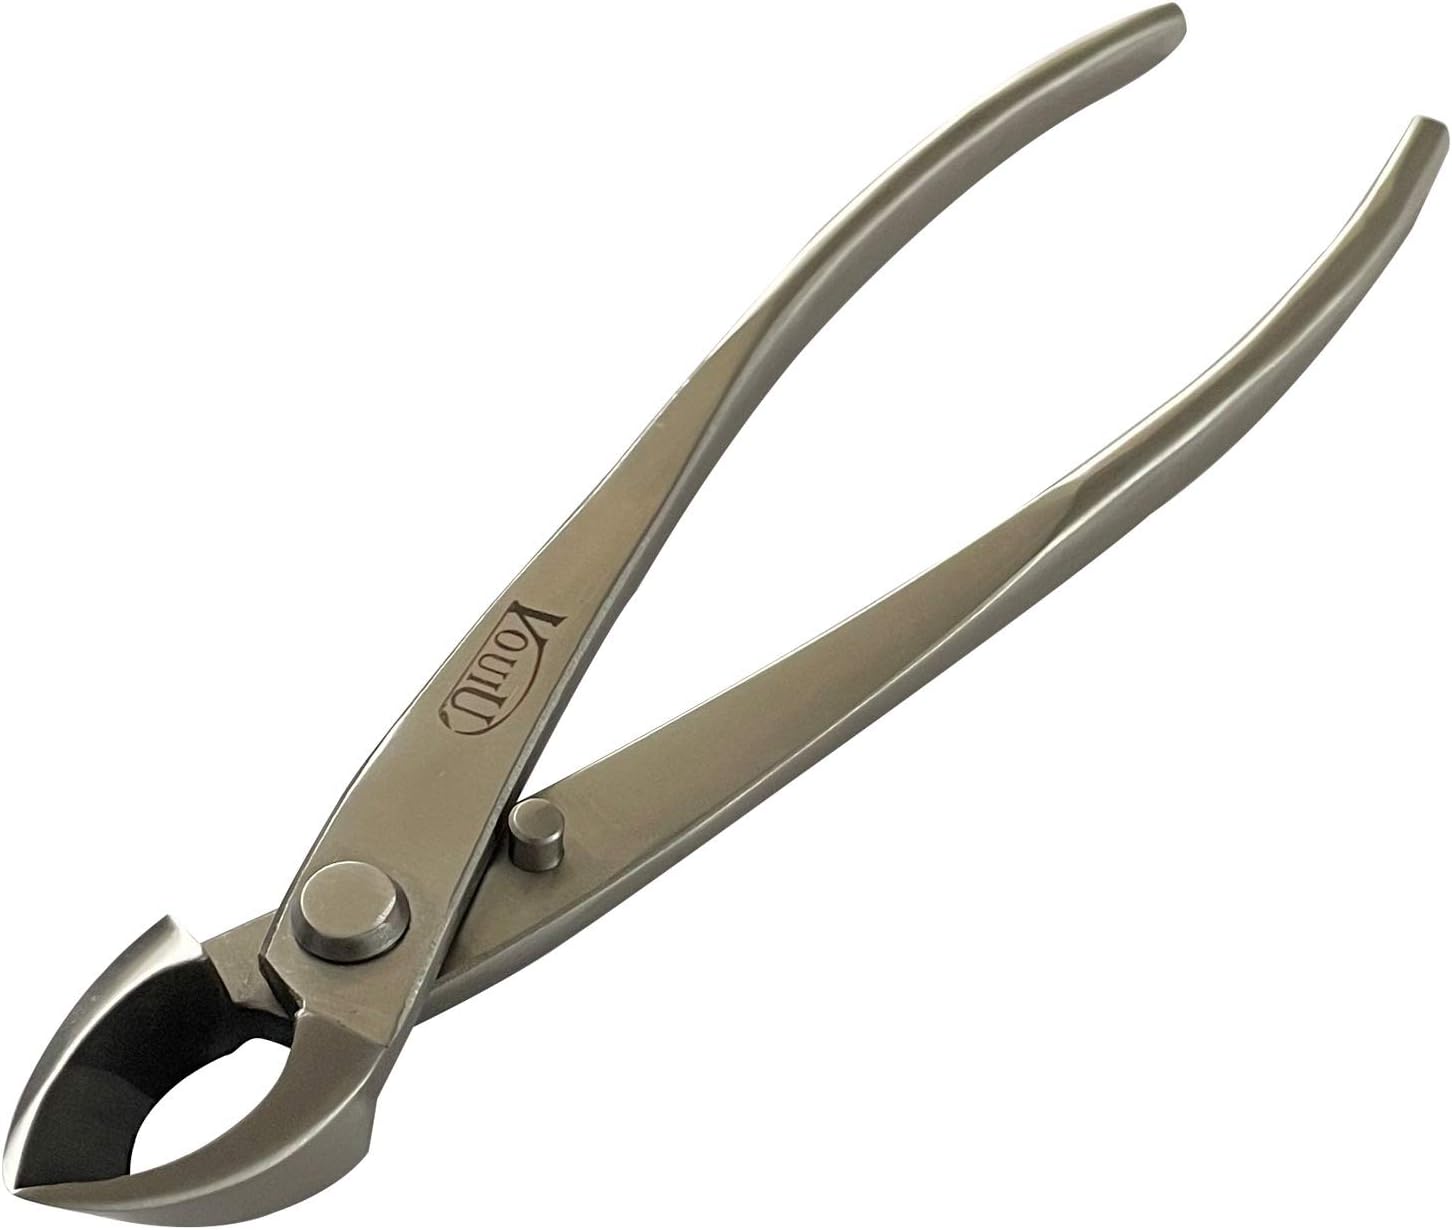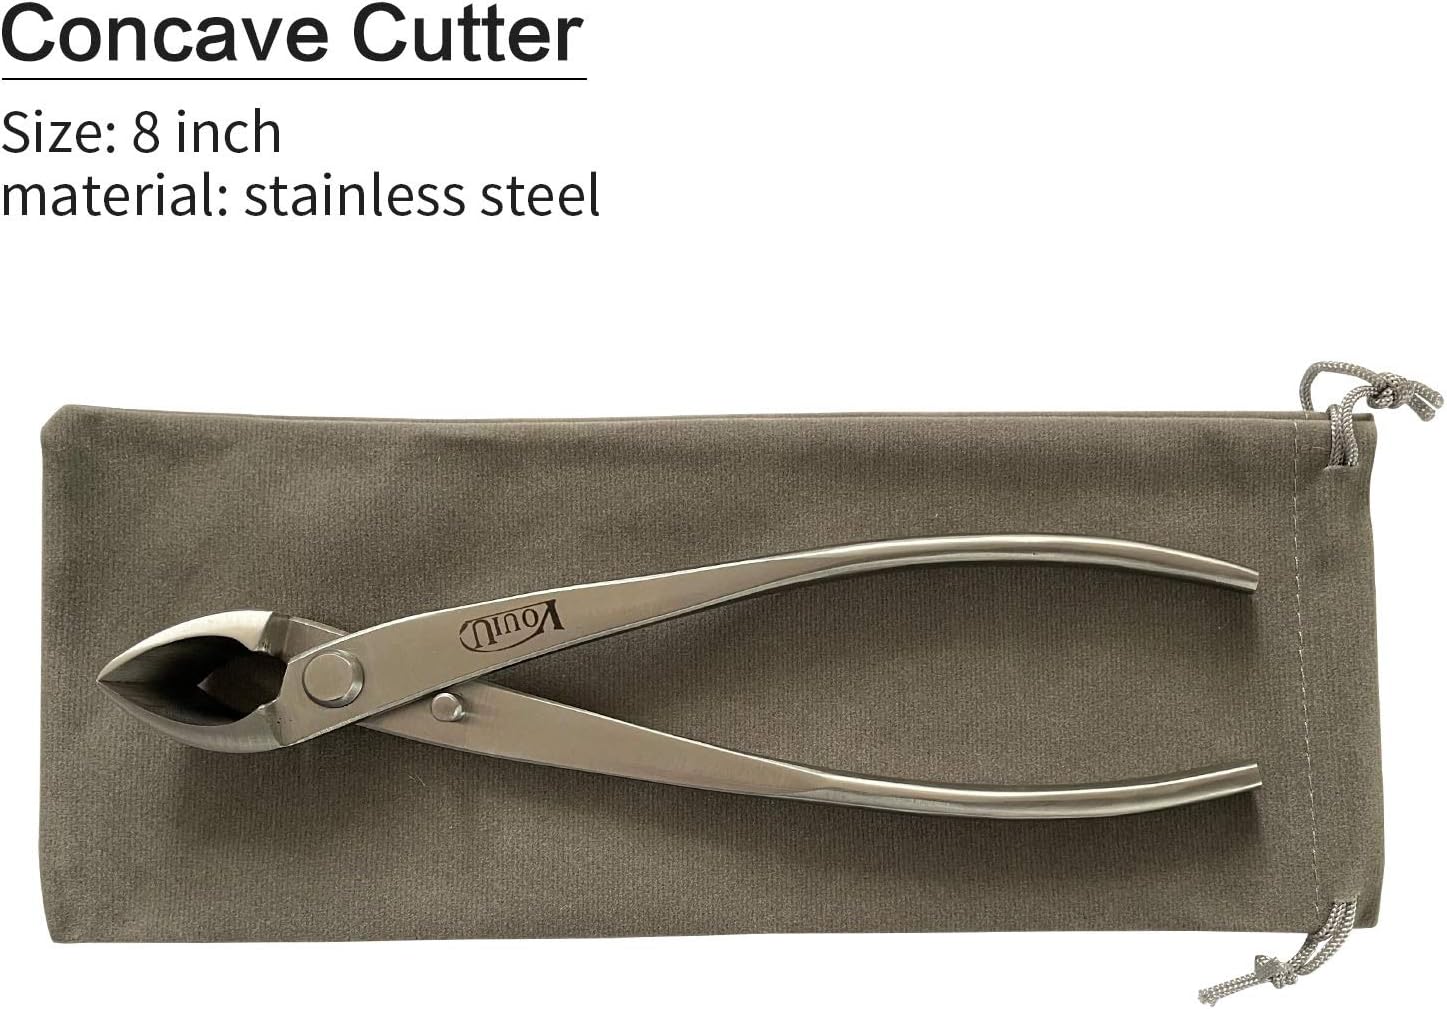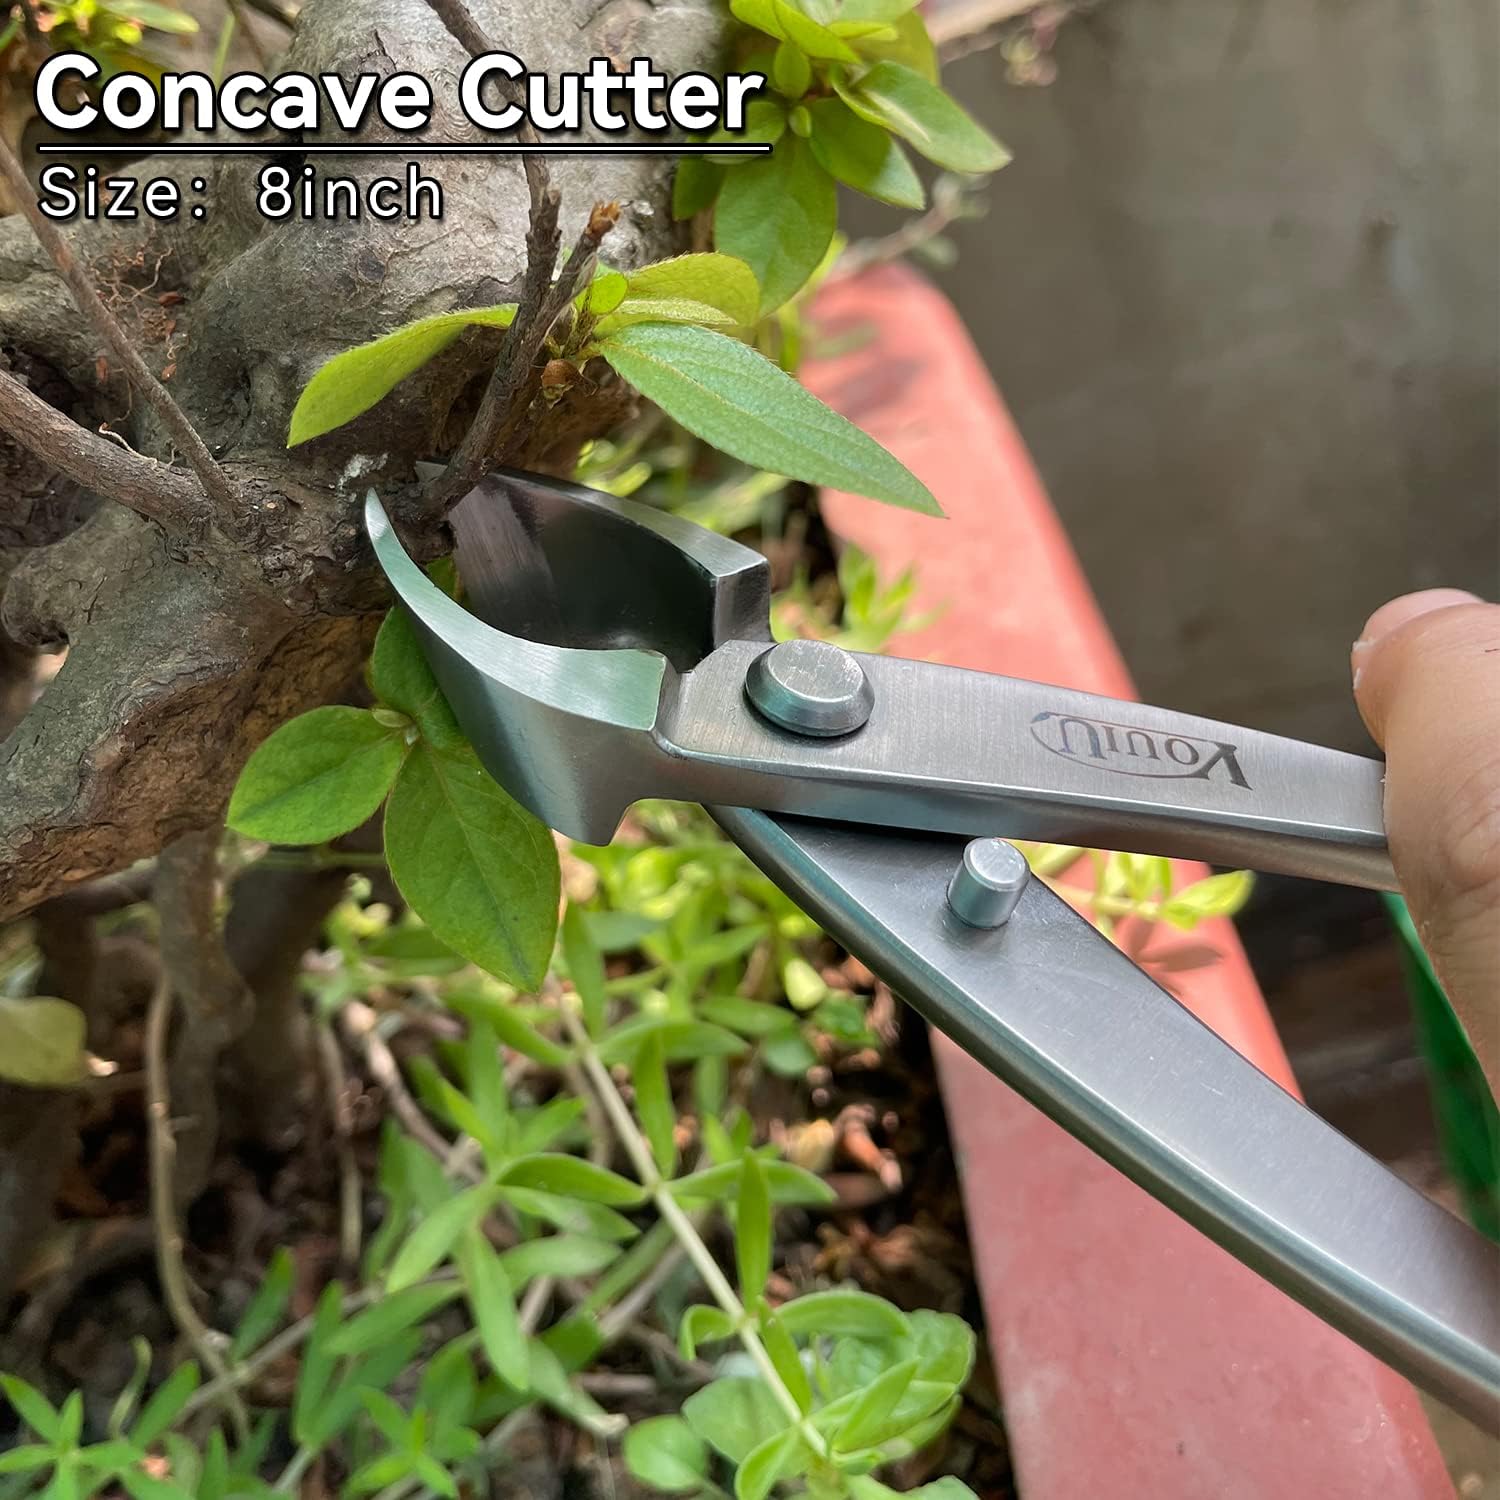
vouiu 8inch Concave Cutter Bonsai Tools
Category: Amazon Home
Brand: Vouiu
Features: Used for pruning bonsai fork branches | Cutting edge offset design | Material: Stainless Steel | Size: 210mm